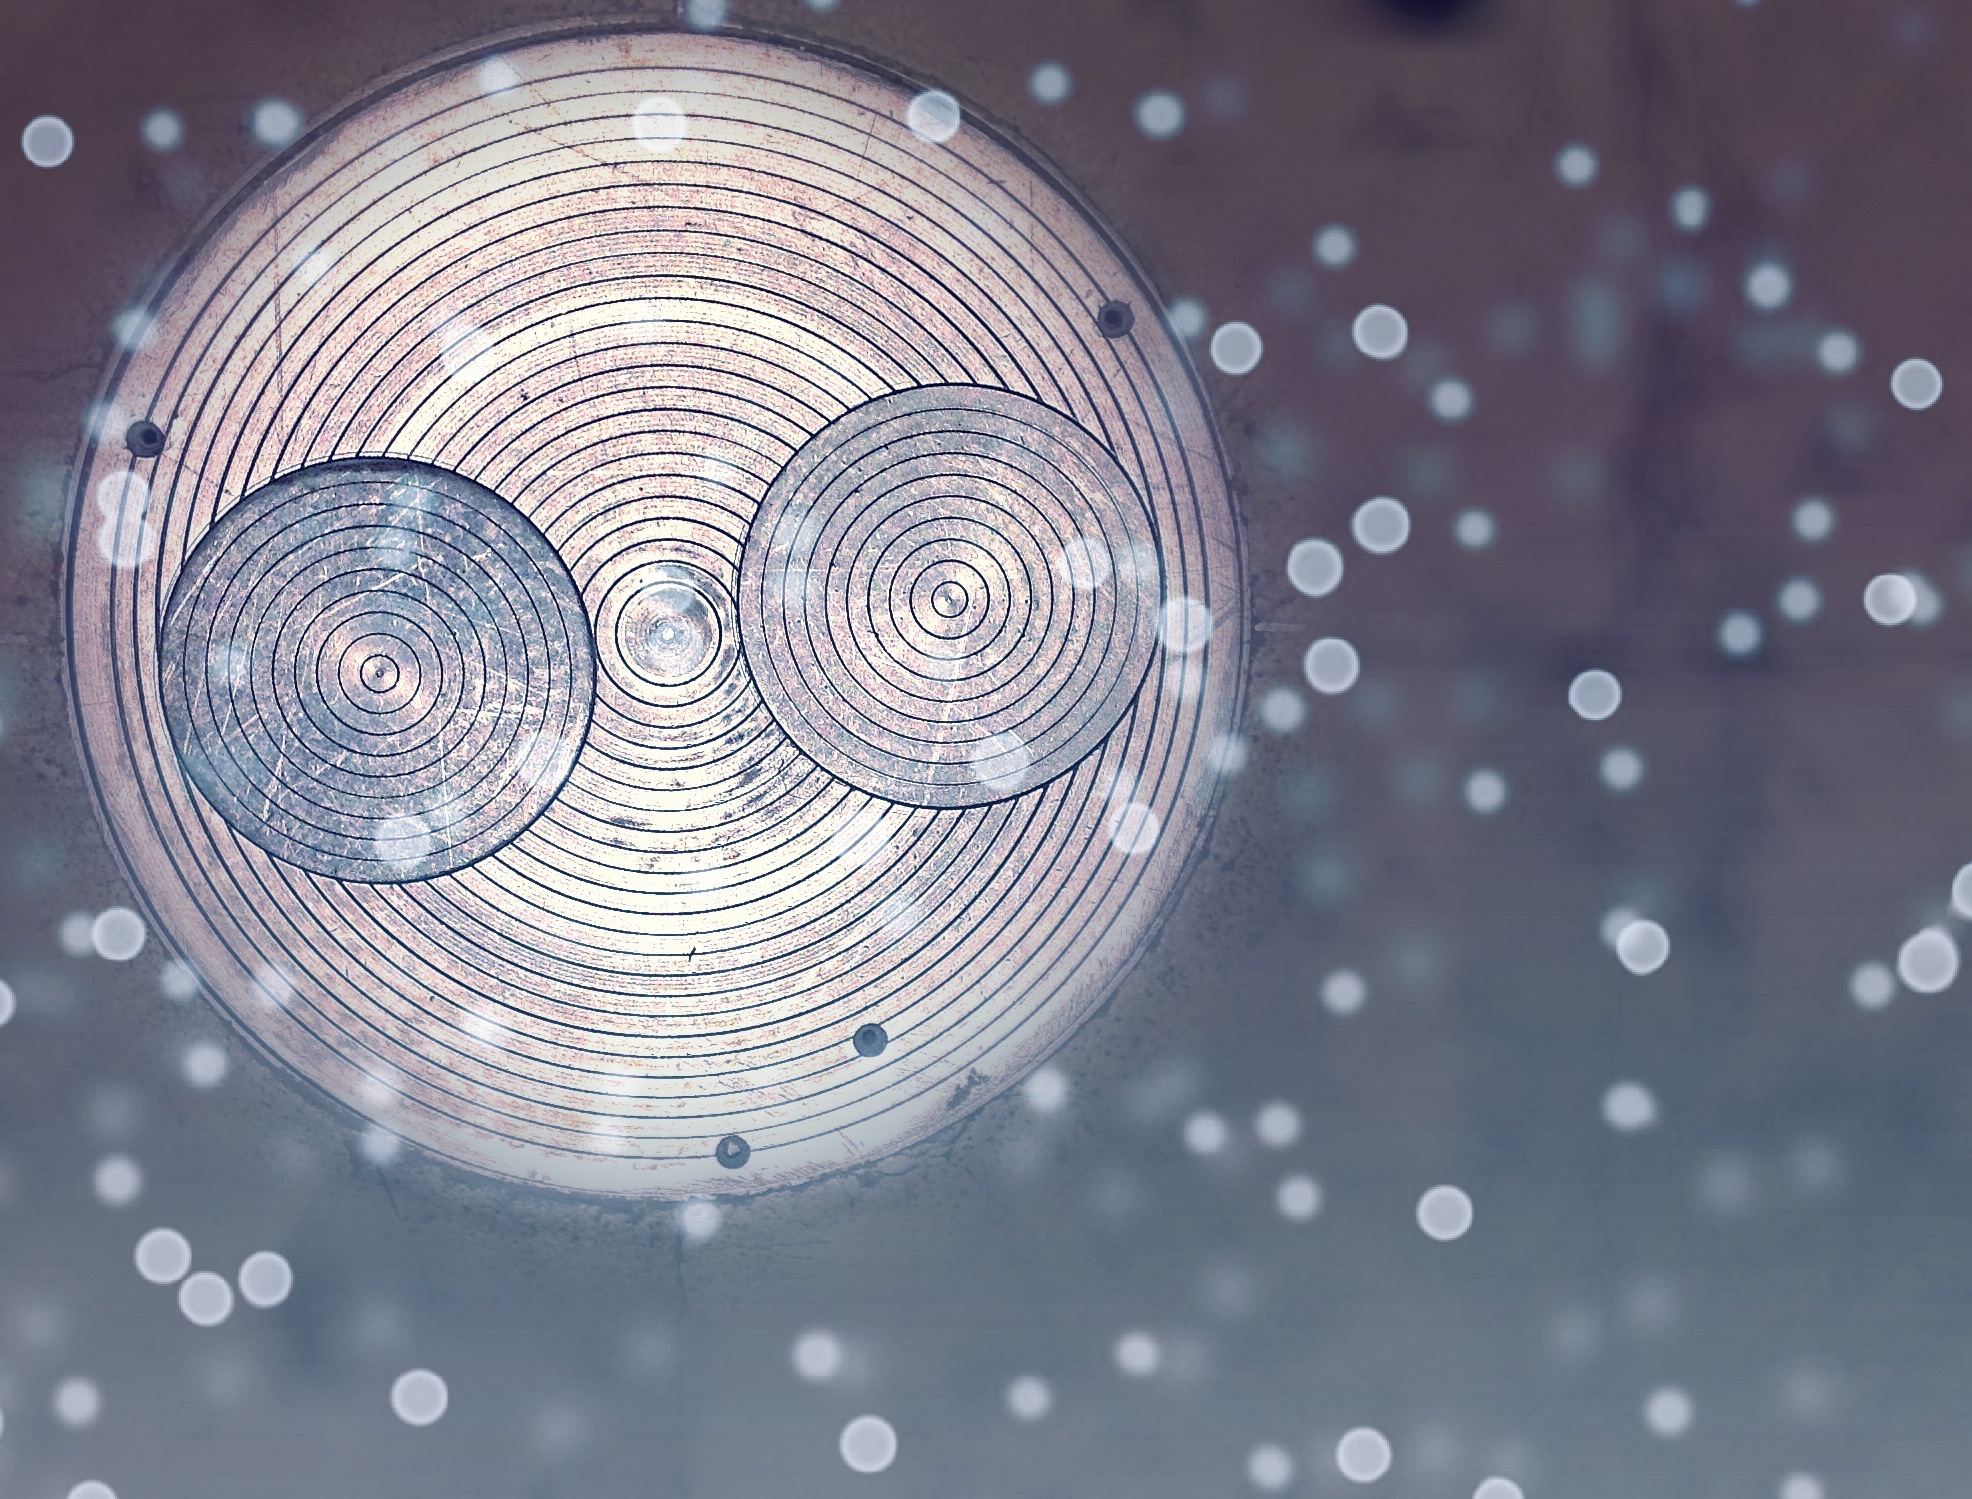
drop, light, photography, pattern, lighting, circle, close up, sphere, shape, macro photography